Helvellyn

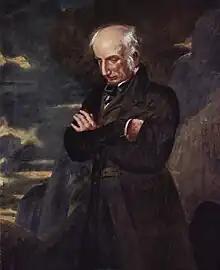
"Wordsworth on Helvellyn" (1842) by Benjamin Robert Haydon

The summit of Helvellyn takes the form of a broad plateau, sloping gently to the south-west, but dropping abruptly to the north-east into Red Tarn cove. So smooth and large is this summit that a small aeroplane was able to land on it in 1926 (see History below). The highest point, above sea level, is the top of a small rocky knoll, marked by a loose cairn. In former times this knoll used to be known as Helvellyn High Man (or Higher Man.) Nearby there is a cross-shaped stone shelter; to the north is an Ordnance Survey trig point, slightly lower than the summit at .